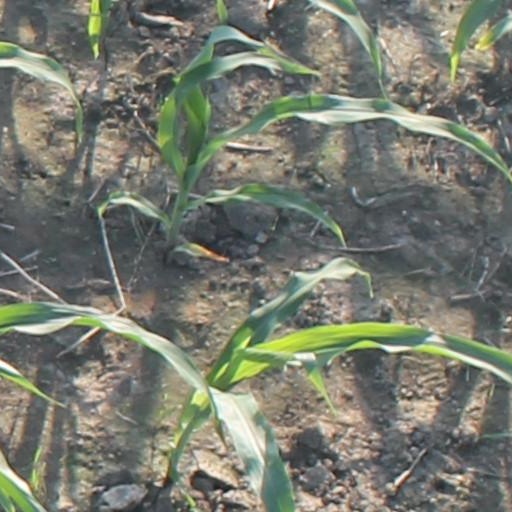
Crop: maize; corn